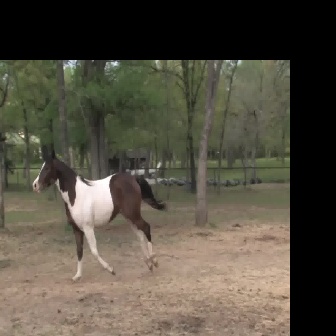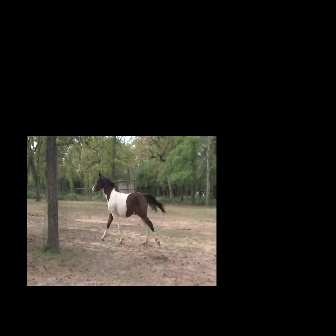
  Please identify the target specified by the bounding box [31,148,167,284] in the first image and locate it in the second image. Return the coordinates in [x_min,y_min,x_max,y_max] format.
Answer: [91,171,165,246]